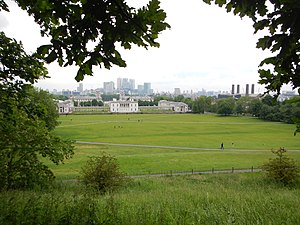
Royal Museums Greenwich
Royal Museums Greenwich i London
Royal Museums Greenwich er fællesbetegnelsen for fire museer i Greenwich, London.